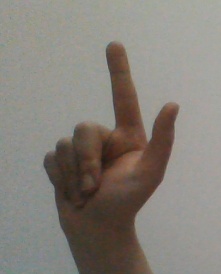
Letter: laam